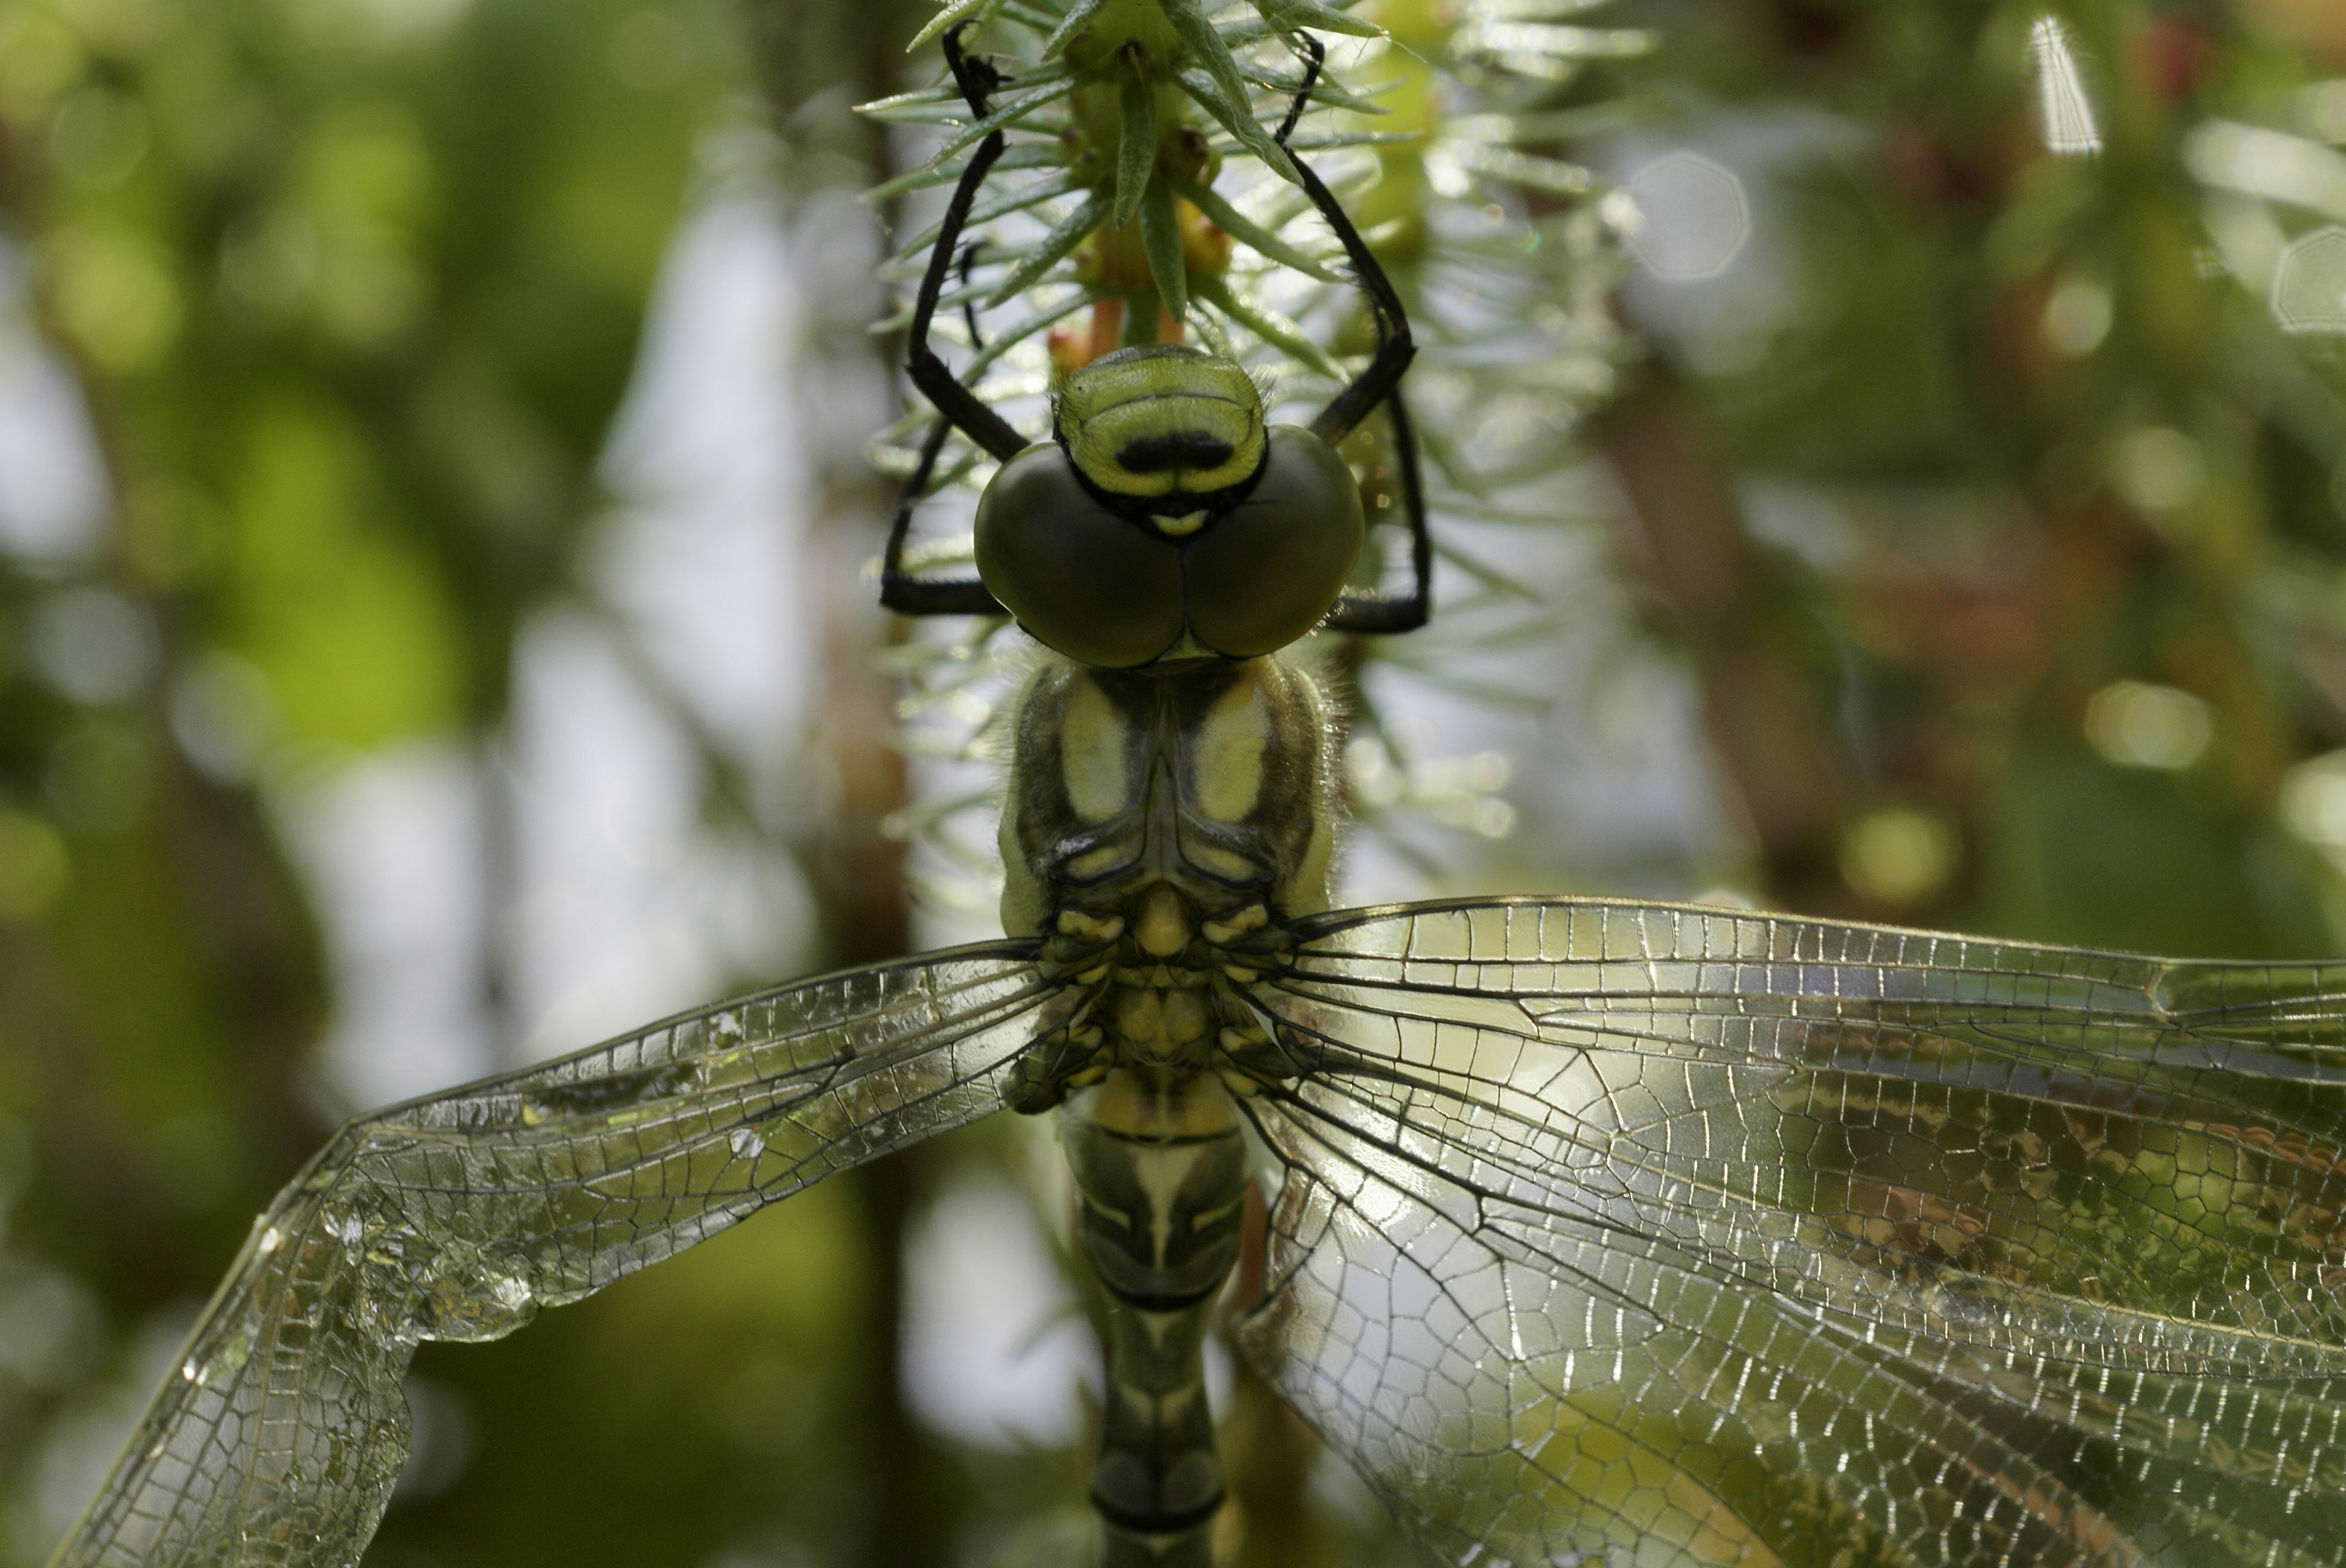
green, insect, garden, baby, fauna, invertebrate, close up, wings, dragonfly, damselfly, the nature of the, macro photography, arthropod, winged insects, plant stem, dragonflies and damseflies